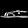
Label: Sandal